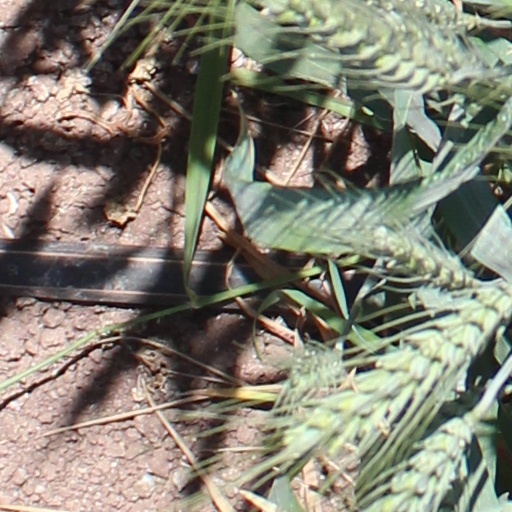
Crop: wheat